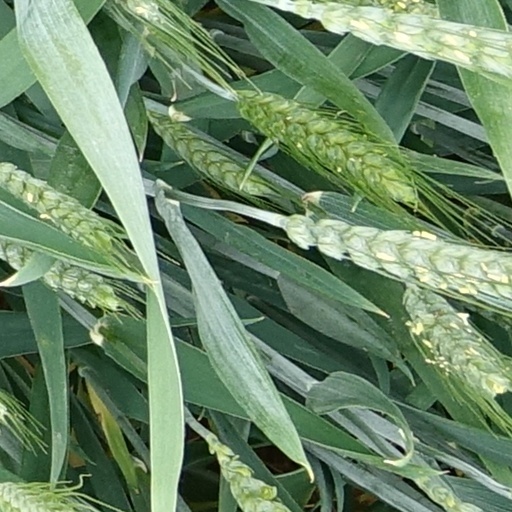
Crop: wheat